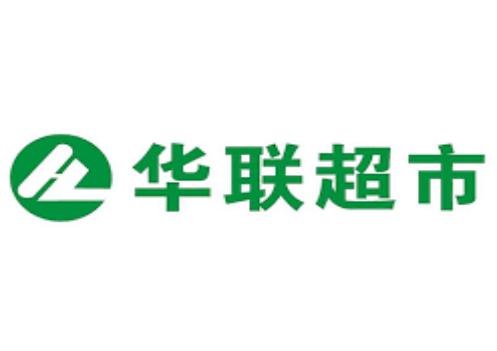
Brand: HuaLian
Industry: Others